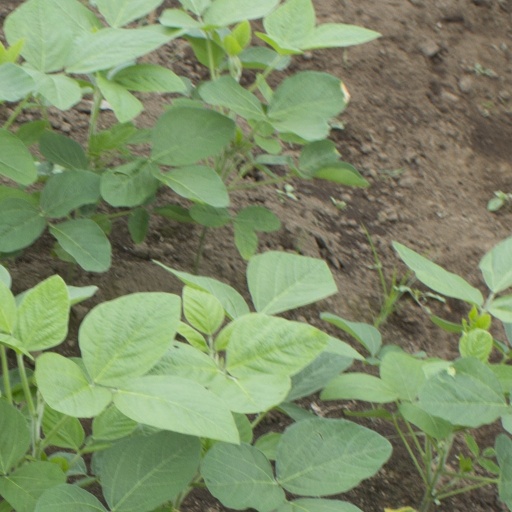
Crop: soybean